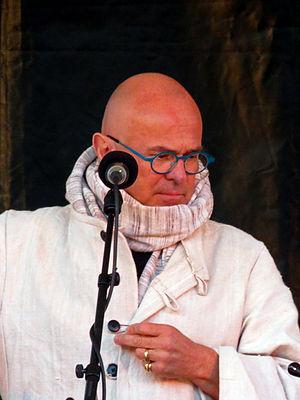
Yann-Fañch Kemener du groupe Barzaz dans le cadre des Festi'Cités de Guérande.
Yann-Fañch Kemener, Jean-François Quémener à l'état civil, est un chanteur traditionnel et un ethnomusicologue breton, né le 7 avril 1957 à Saint-Brieuc et mort à Trémeven le 16 mars 2019.